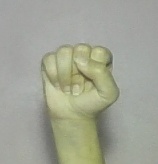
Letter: saad